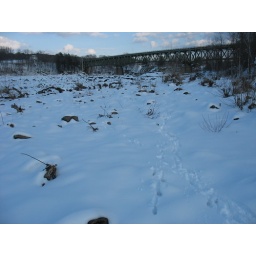
Snow in the river bed